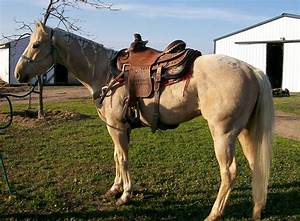
Label: cavallo